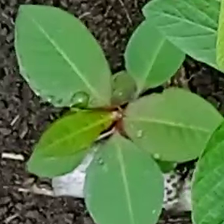
Weed species: Moti_dudhi(Euphorbia_geneculata_L)